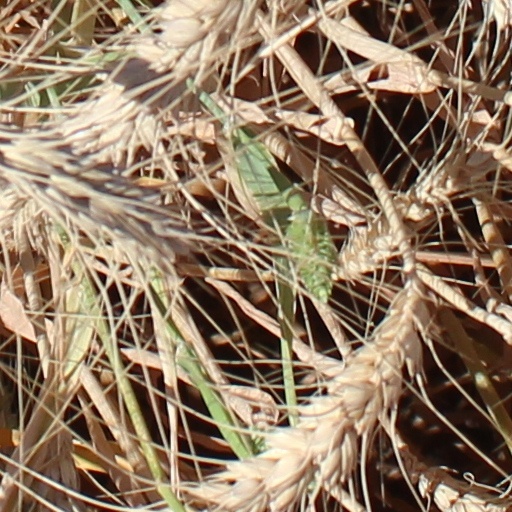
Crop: wheat